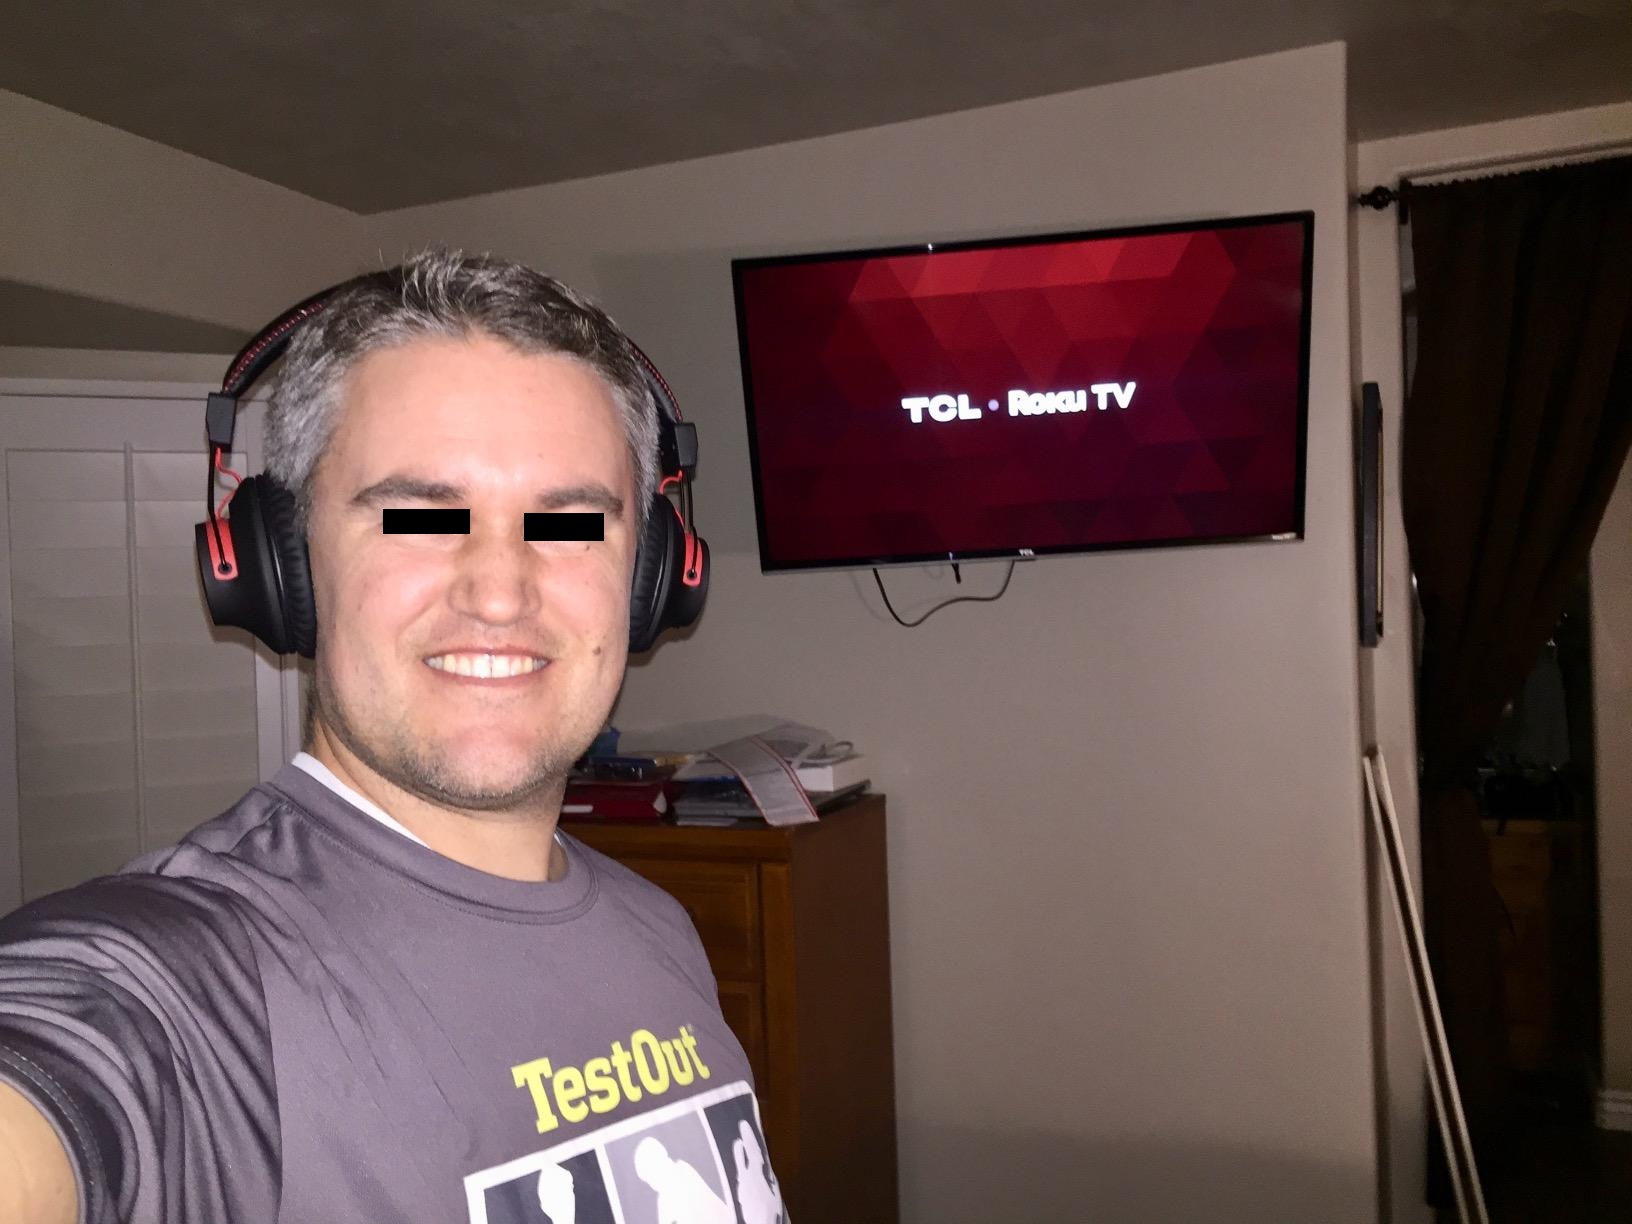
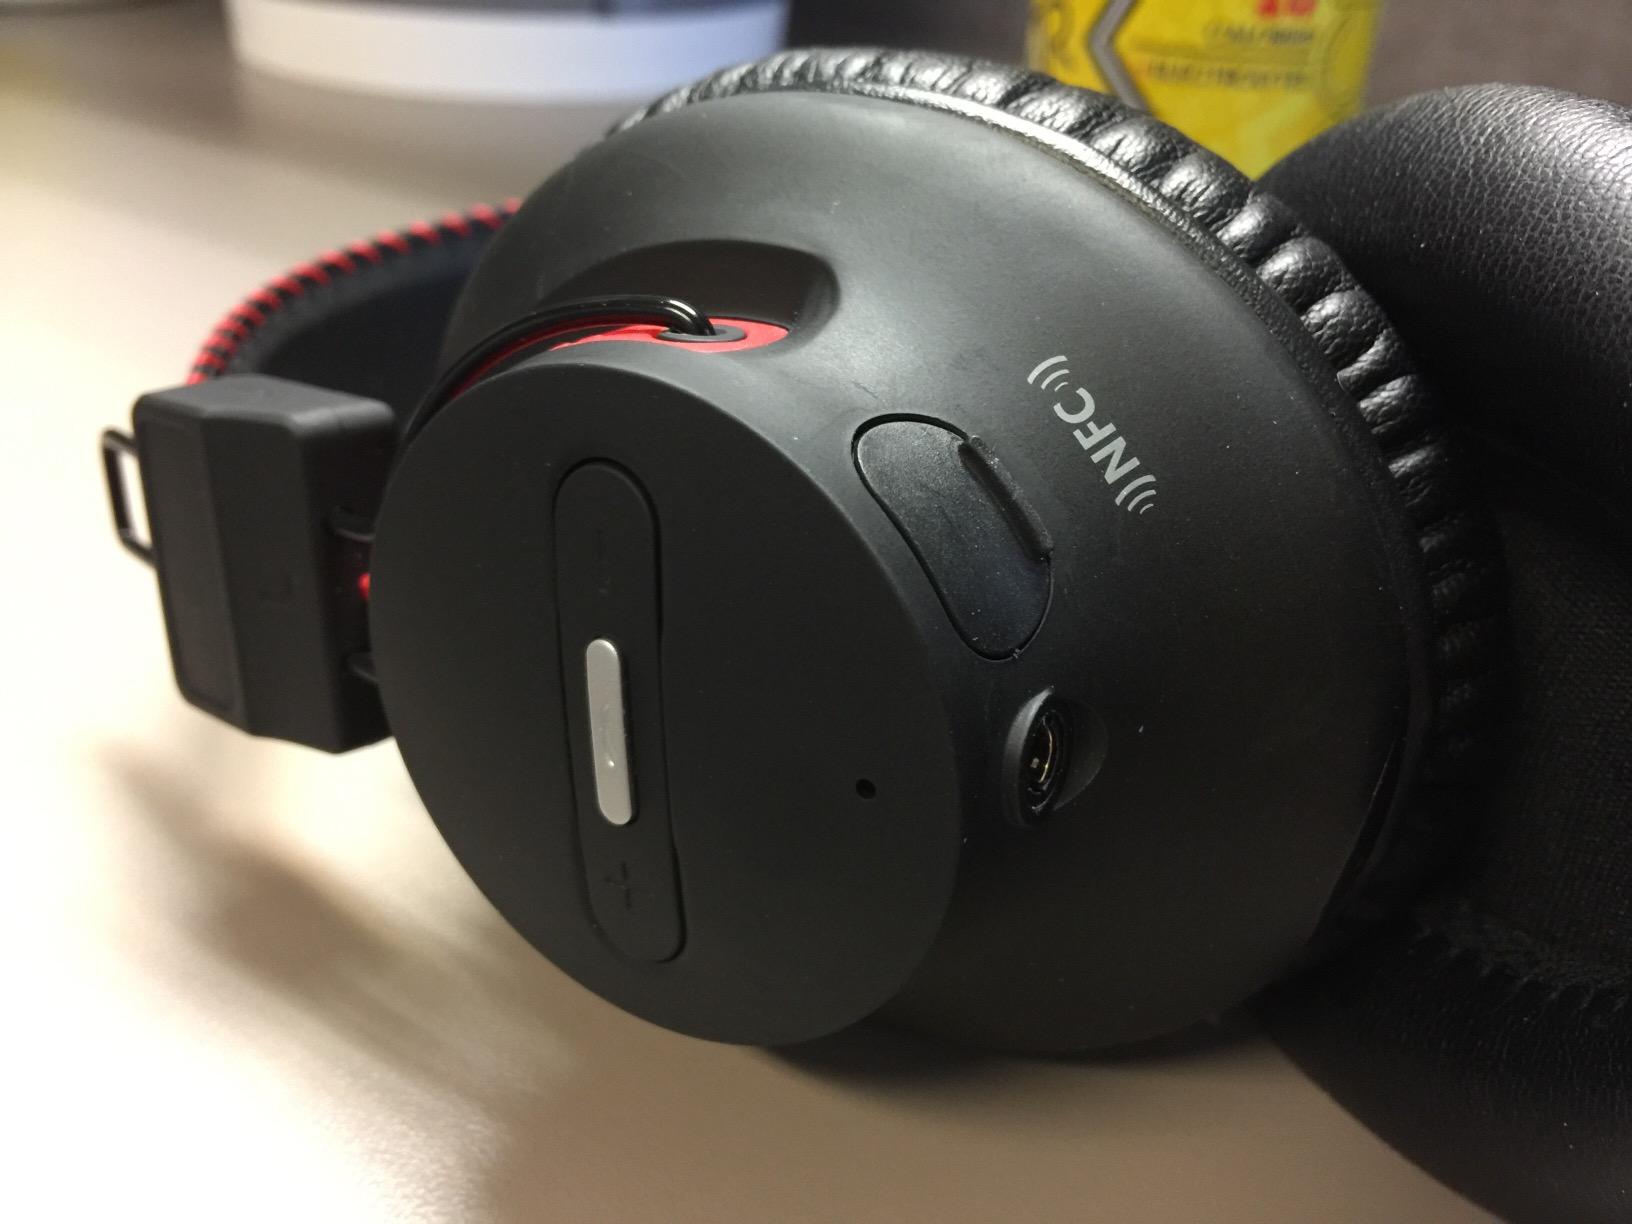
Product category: headphones
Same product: yes